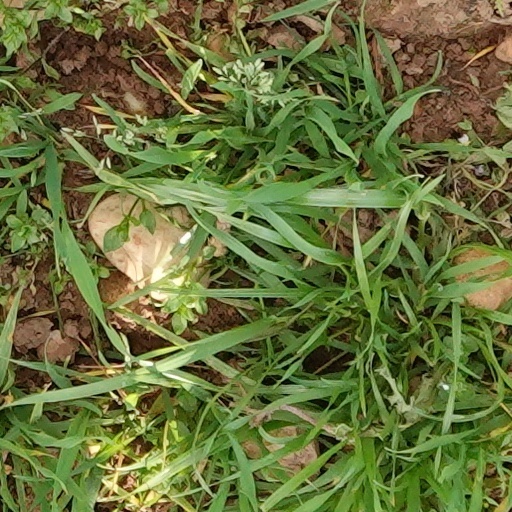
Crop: wheat